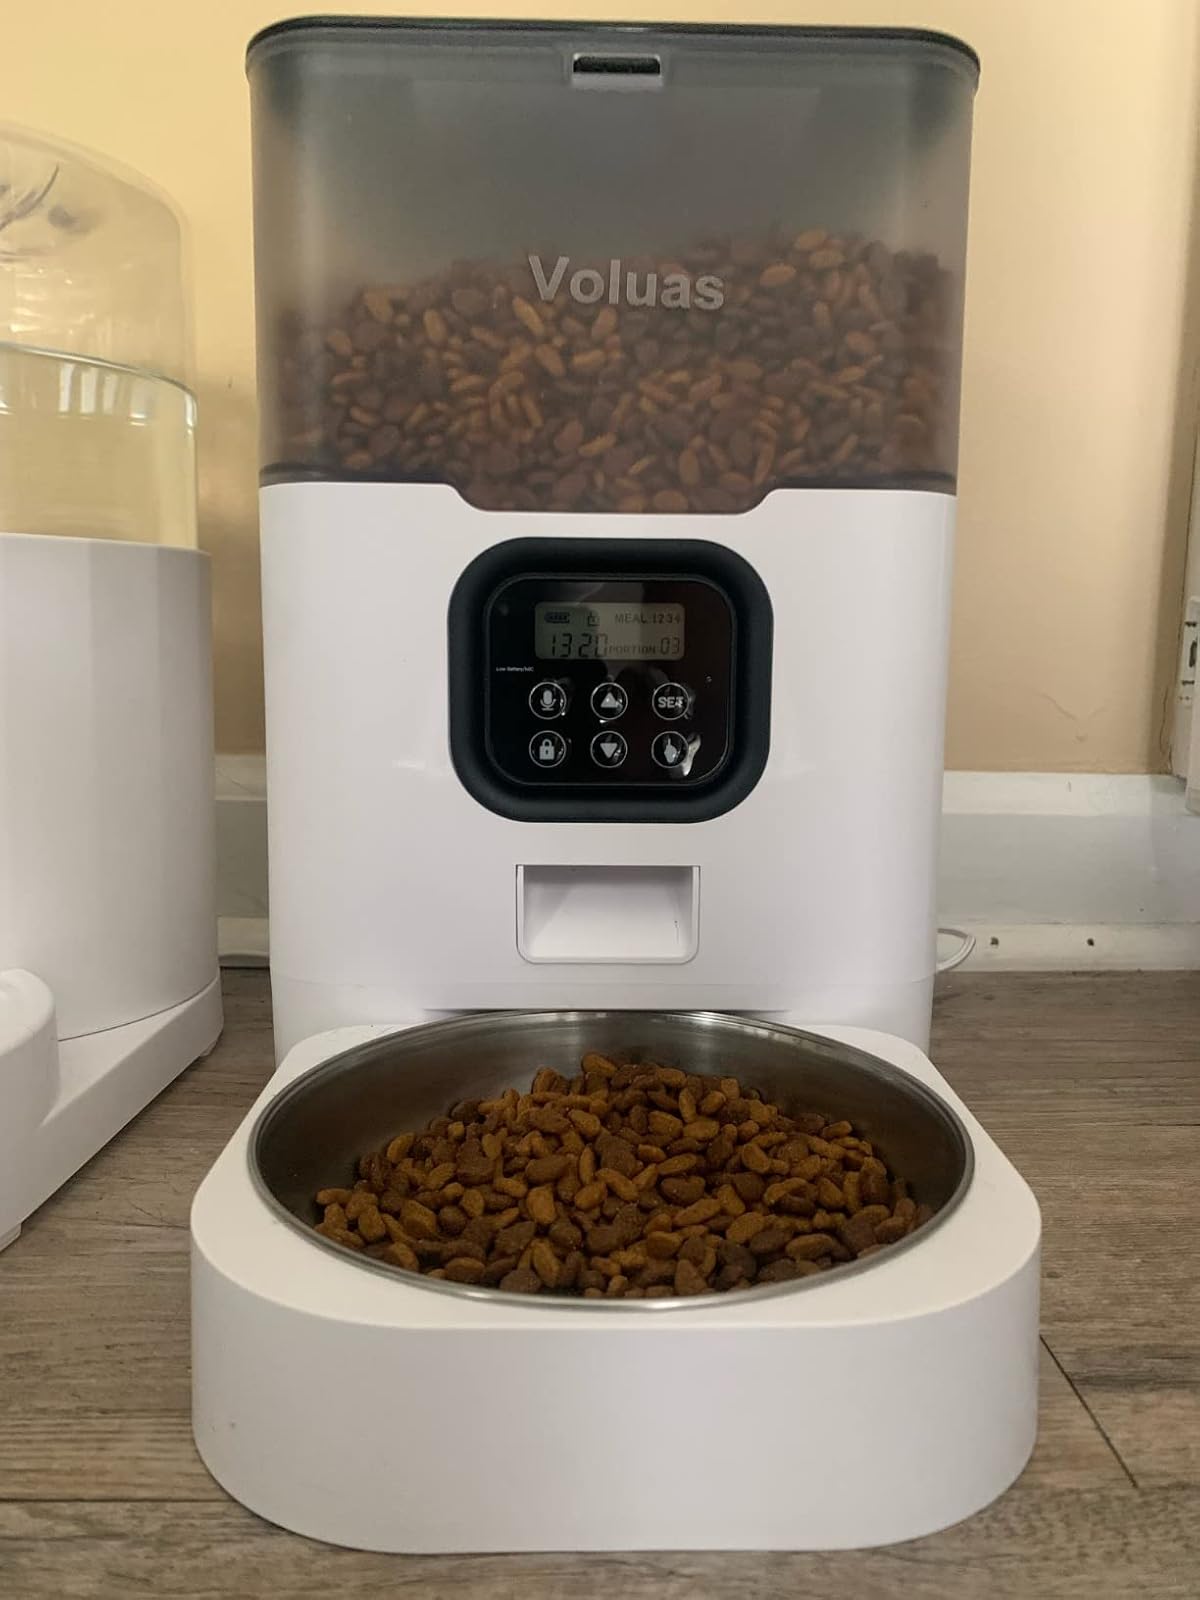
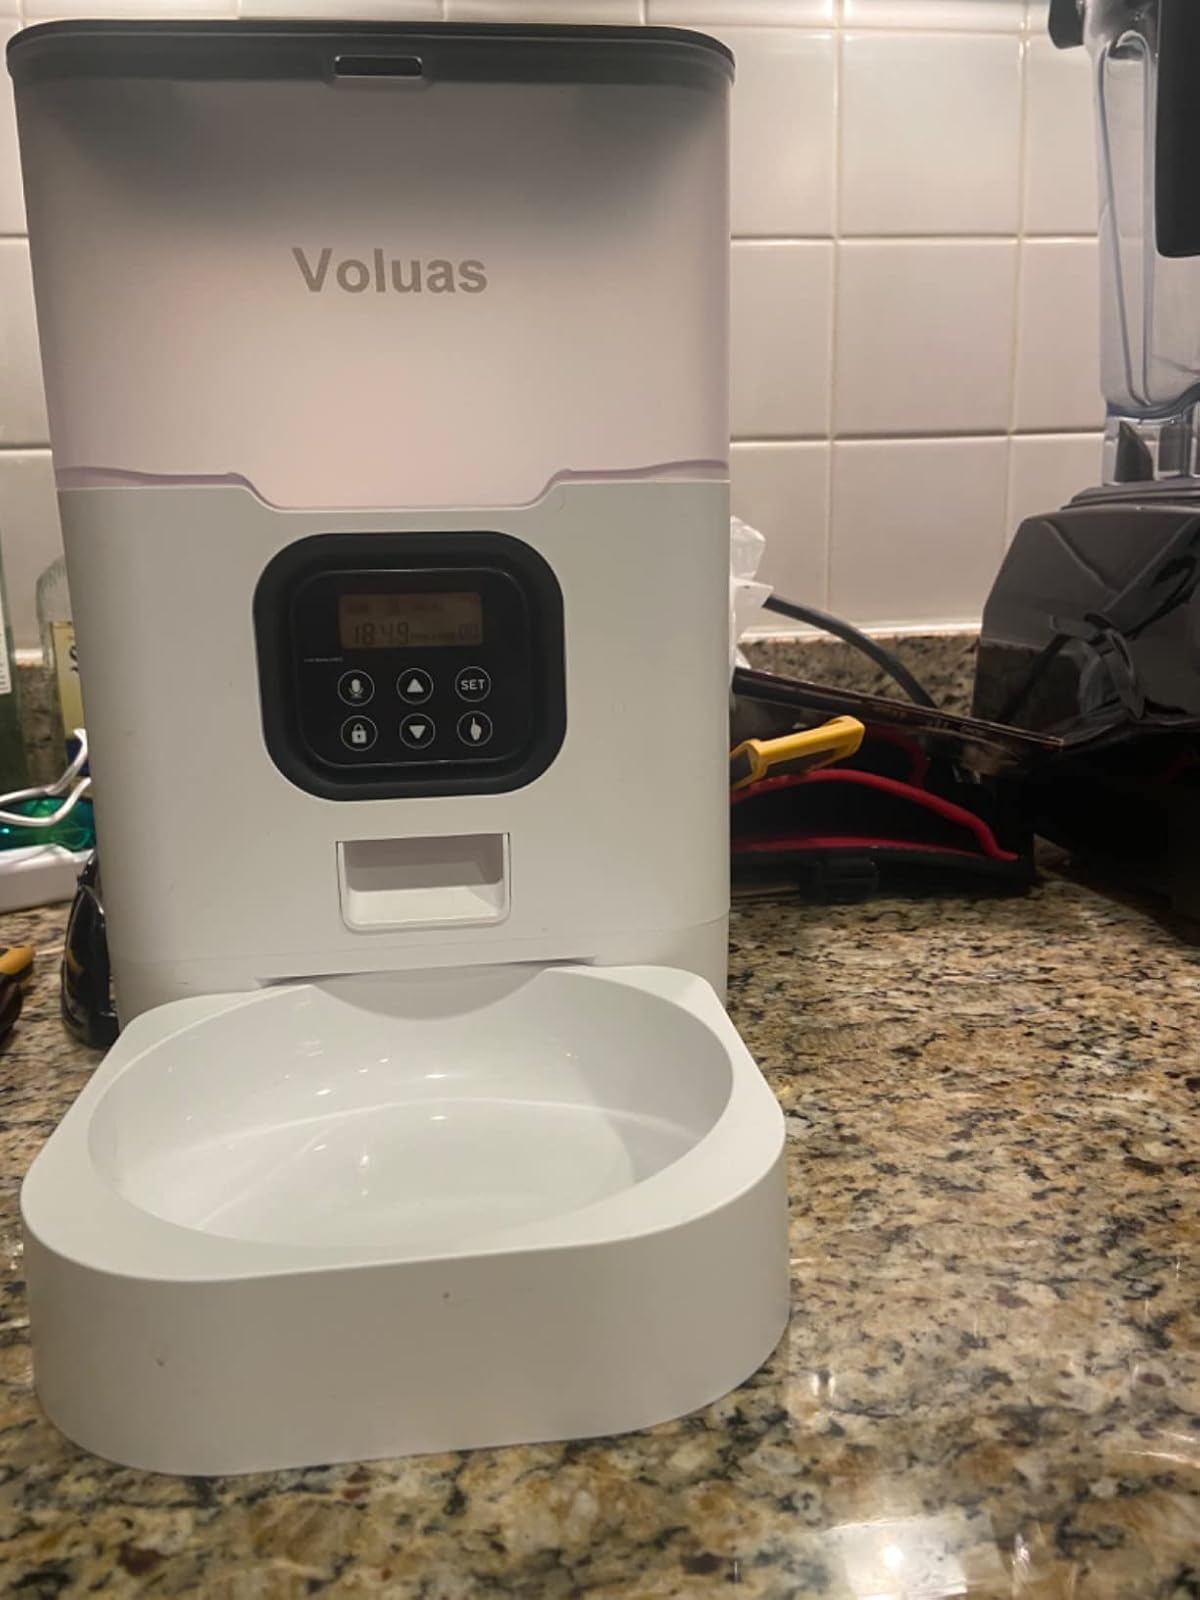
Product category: items_feeder
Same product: yes